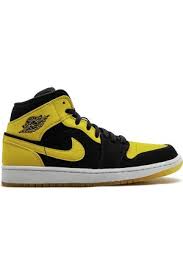
Label: Sneaker